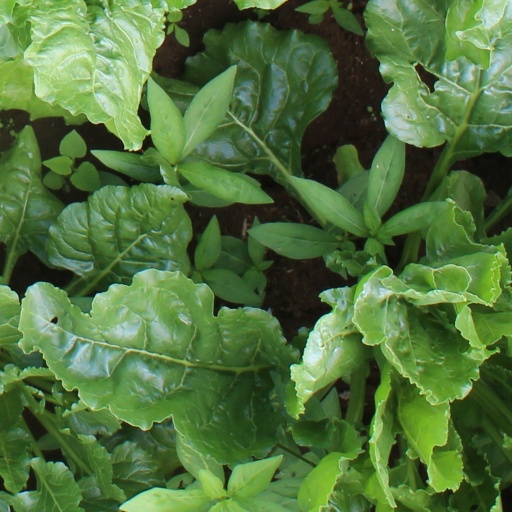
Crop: sugar beet